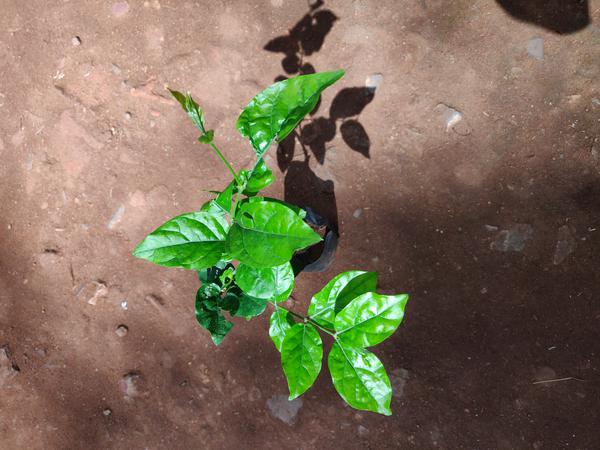
Plant: Jasmine